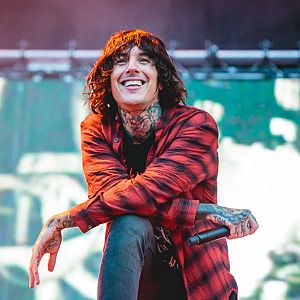
Oliver Sykes
Oli Sykes på Reading Festival 2016.
Oliver "Oli" Scott Sykes er forsanger i Metalcore-bandet Bring Me The Horizon fra Sheffield, Yorkshire. Oliver Sykes havde en svær opvækst og var deprimeret. Det gjorde at han senere blev afhængig af stoffet kaldt Ketamin. Albumet Sempiternal som blev udgivet i 2013 handler om Oliver Sykes svære tider som ung men også som voksen. Oliver Sykes er ikke en misbruger mere. Han syger om hans misbrug og depression i hits som Can You Feel My Heart og Sleepwalking. Oliver Sykes. Fra en alder af 12 år har Sykes lidt af en form for natteforstyrrelser kendt som Sleep Paralysis, som er manglende evne til at bevæge sig under søvn. [15] Sykes blev vegetar i 2003 efter at have set en dokumentarfilm om dyremishandling online, "Da jeg så, hvordan dyrene tortureres på fabrikkens bedrifter, kunne jeg ikke retfærdiggøre at være en del af den grusomhed." Han fortsatte med at blive et af ansigterne for PETA og til sidst designede velgørenheds-T-shirts med sloganet "Meat Sucks" via hans Drop Dead tøjlinje. [16] Han blev senere en veganer i 2013. [17] Sykes er blevet citeret for at sige, at han er en ateist, med angivelse af "Jeg tror ikke på Gud.